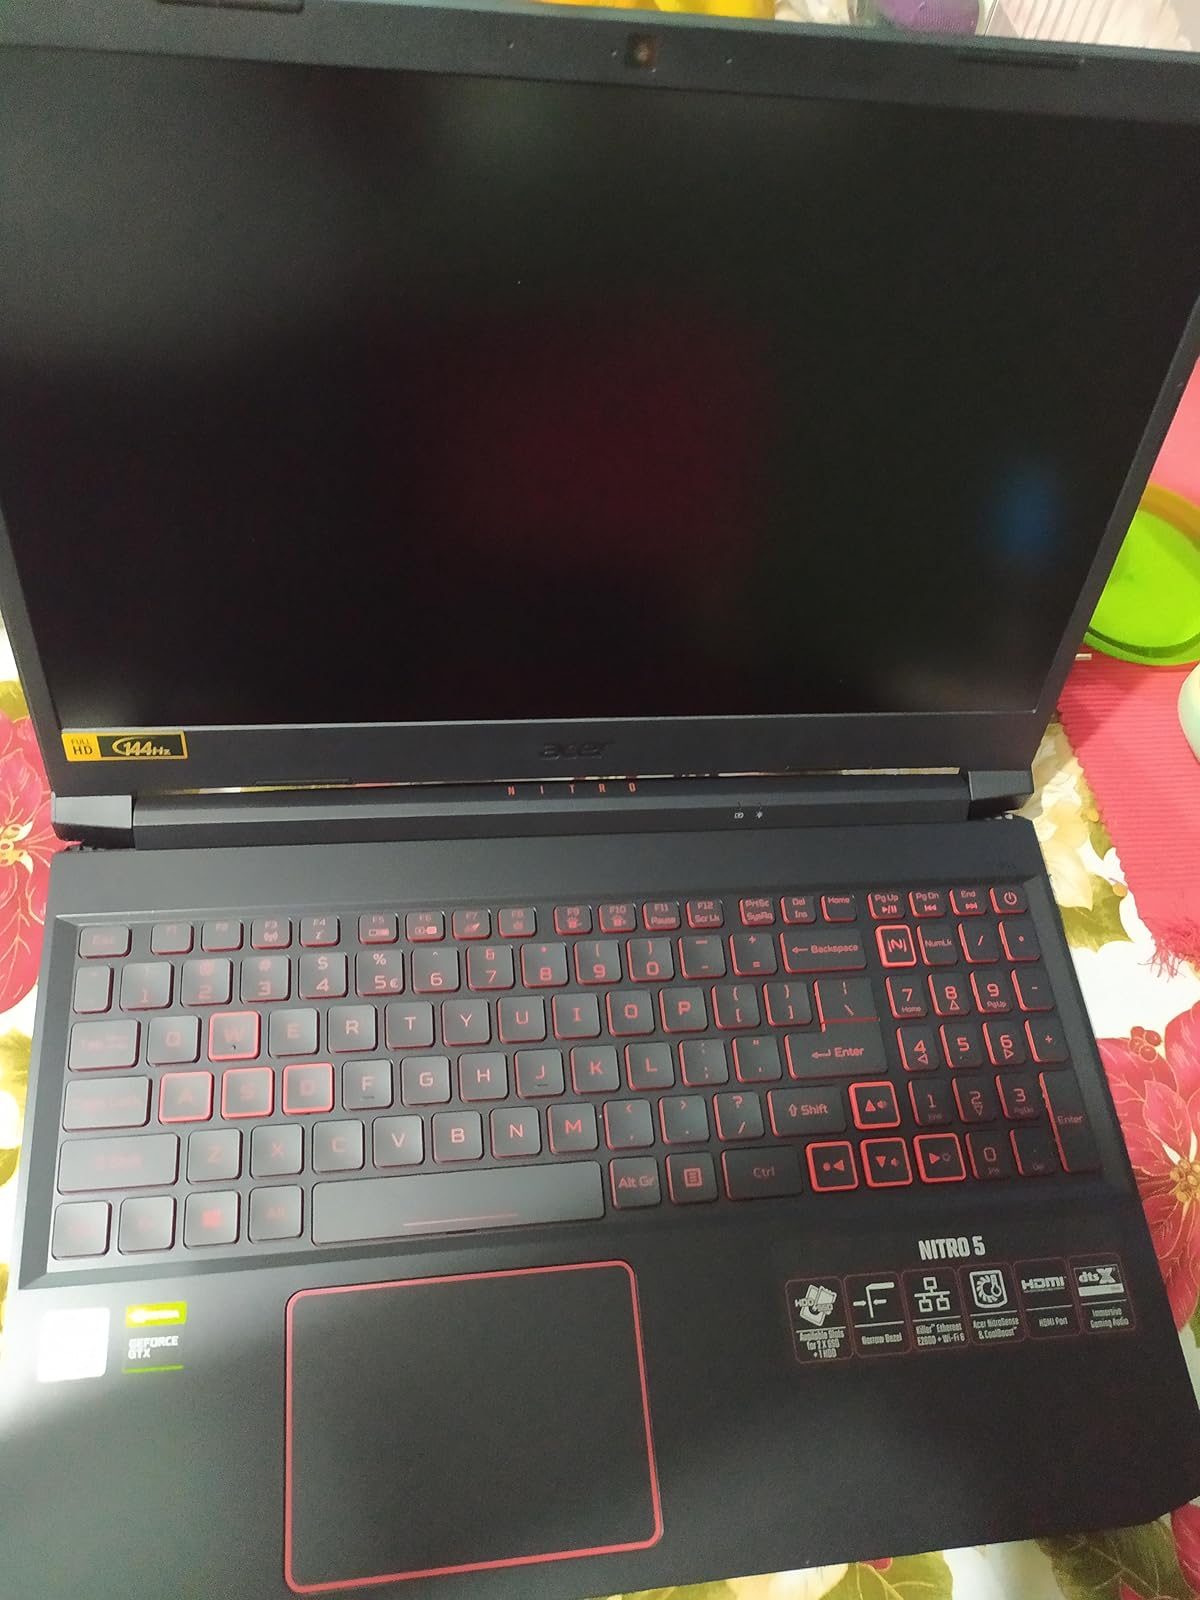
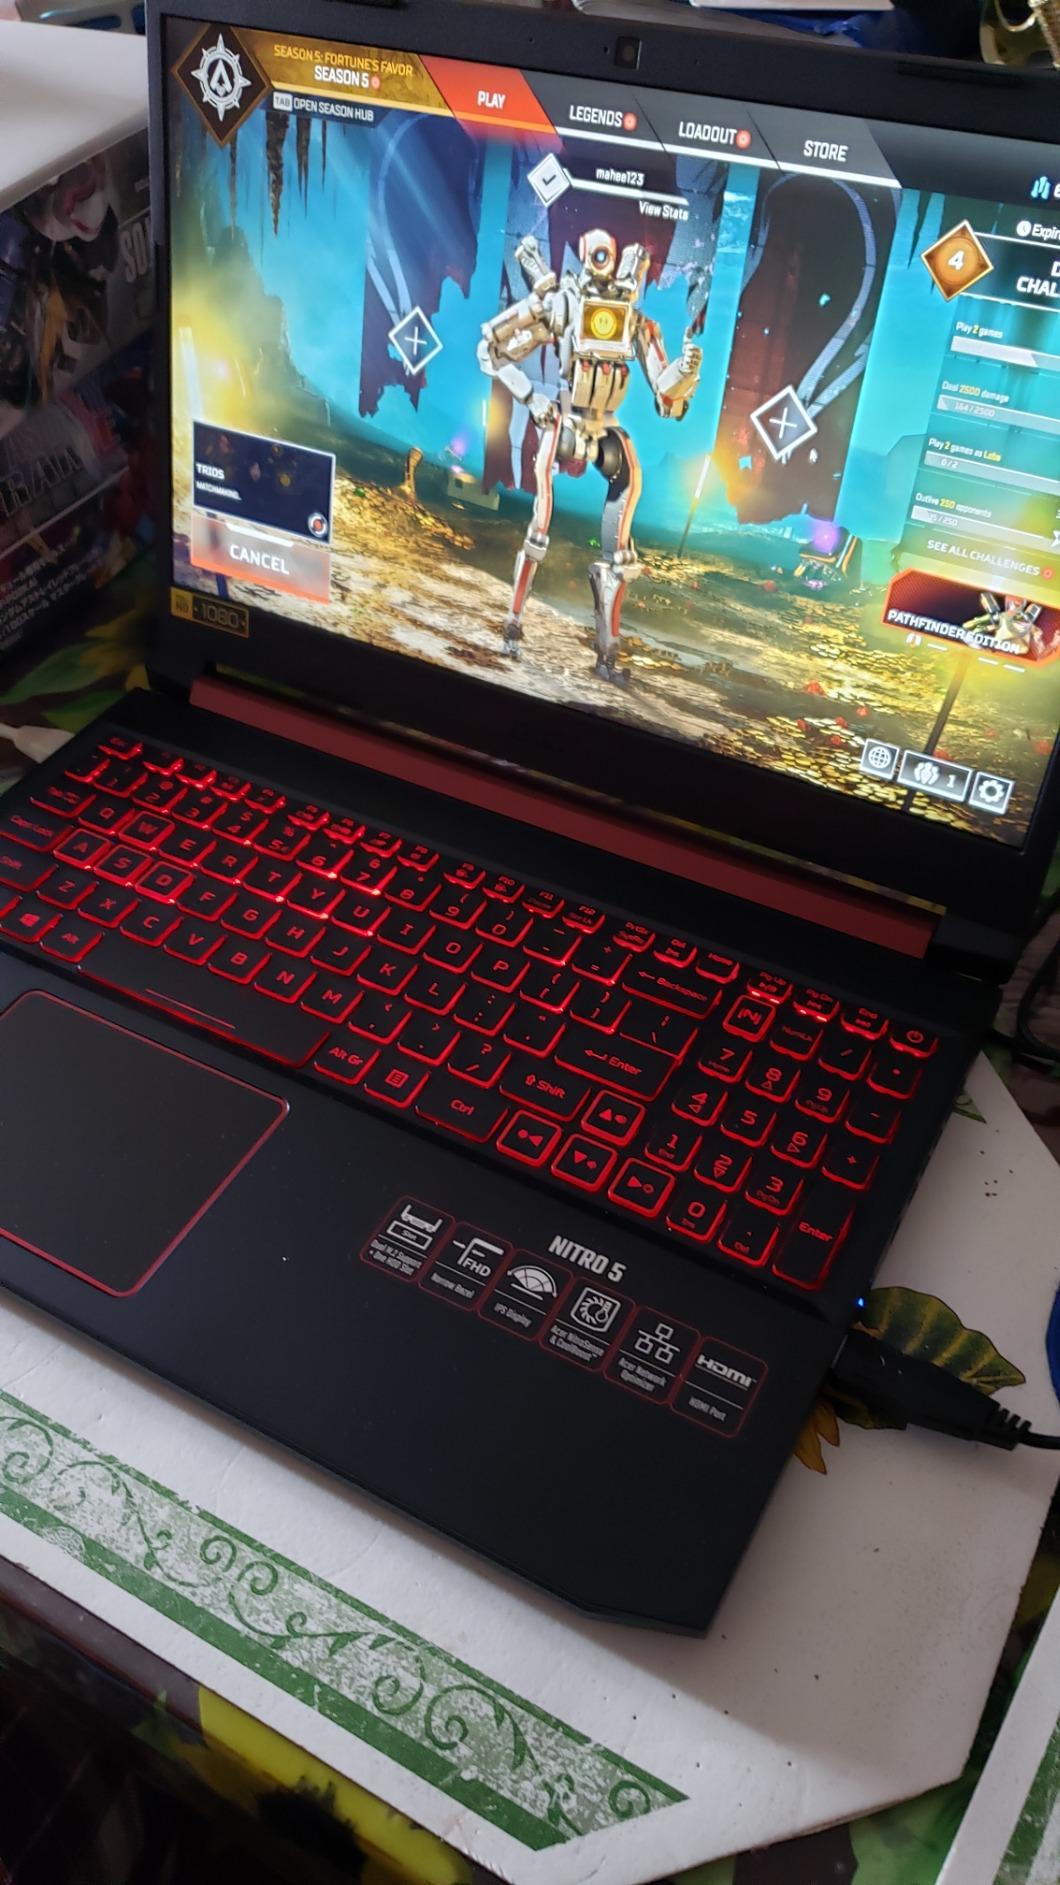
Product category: laptop
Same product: no